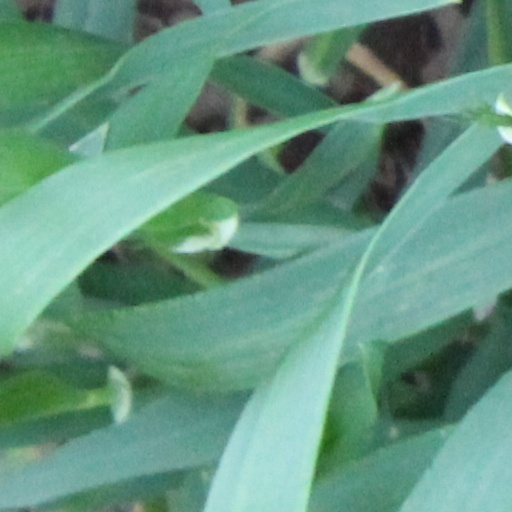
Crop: wheat